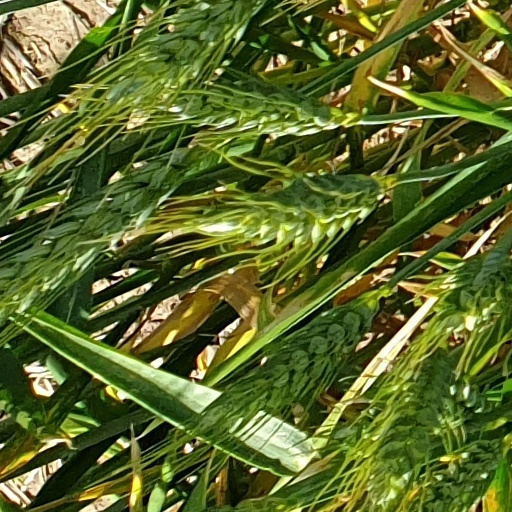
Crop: wheat